Beale's Cut Stagecoach Pass

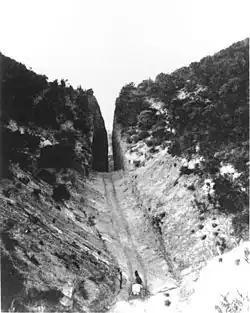
Beale's Cut in 1872

Beale's Cut Stagecoach Pass (also known as the Fremont Pass, San Fernando Pass, and the Newhall Cut) is a stagecoach pass built in 1859 in what is now Santa Clarita, California. The Pass was designated a California Historical Landmark (No. 1006) on May 11, 1992. The cut provided a route in the pass between the San Gabriel Mountains and the Santa Susana Mountains ranges. It is located near the current interchange of the Interstate 5 and California State Route 14.